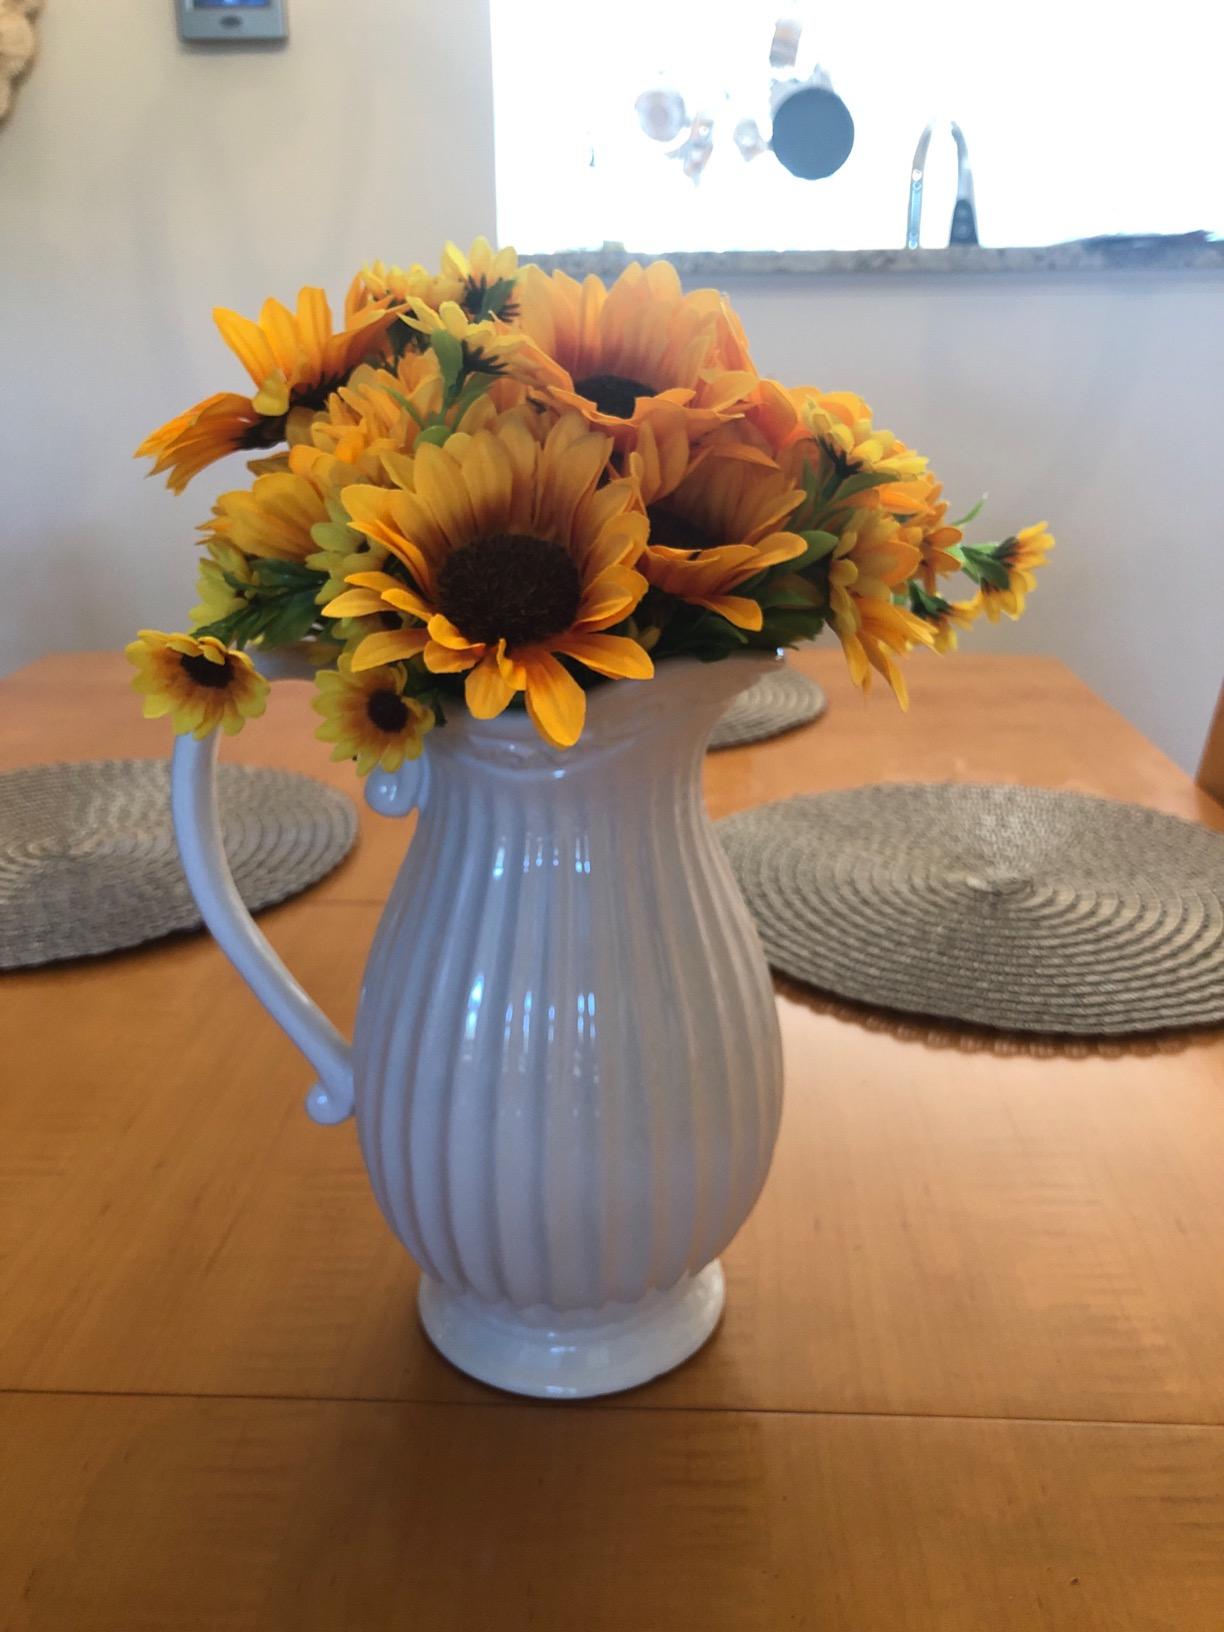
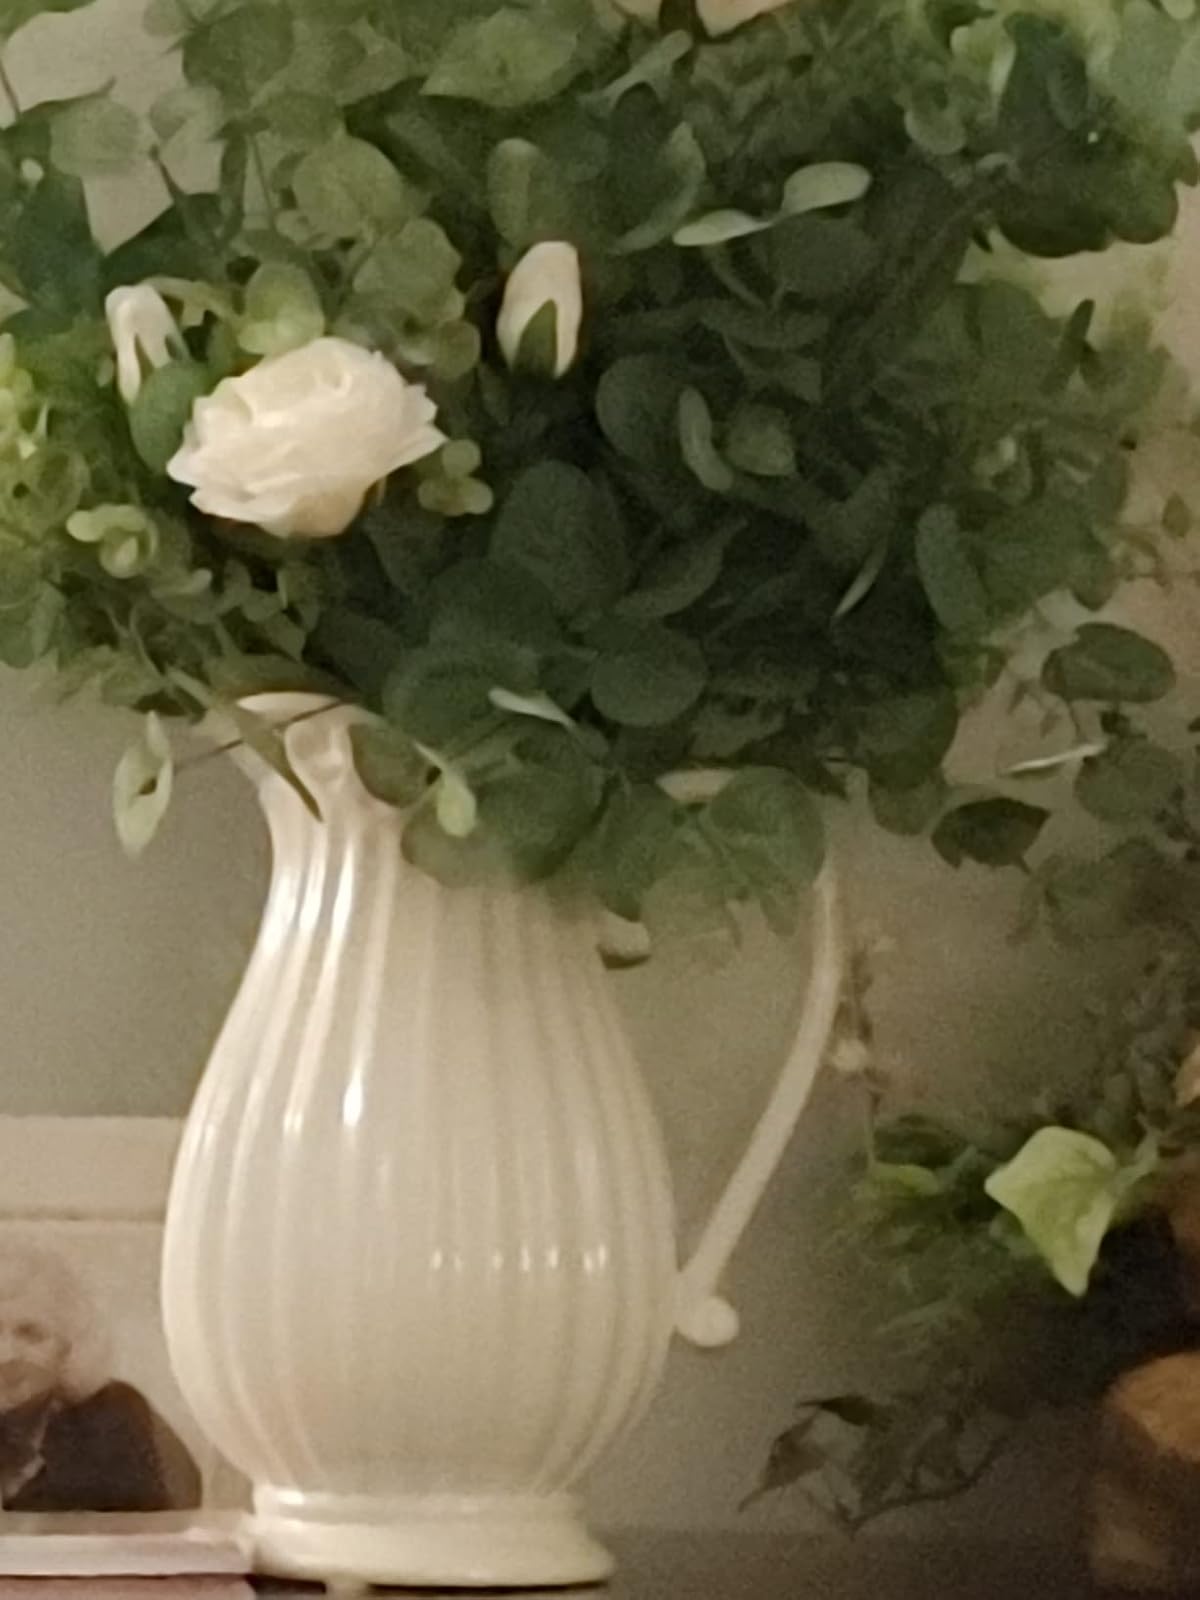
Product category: vase
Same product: yes